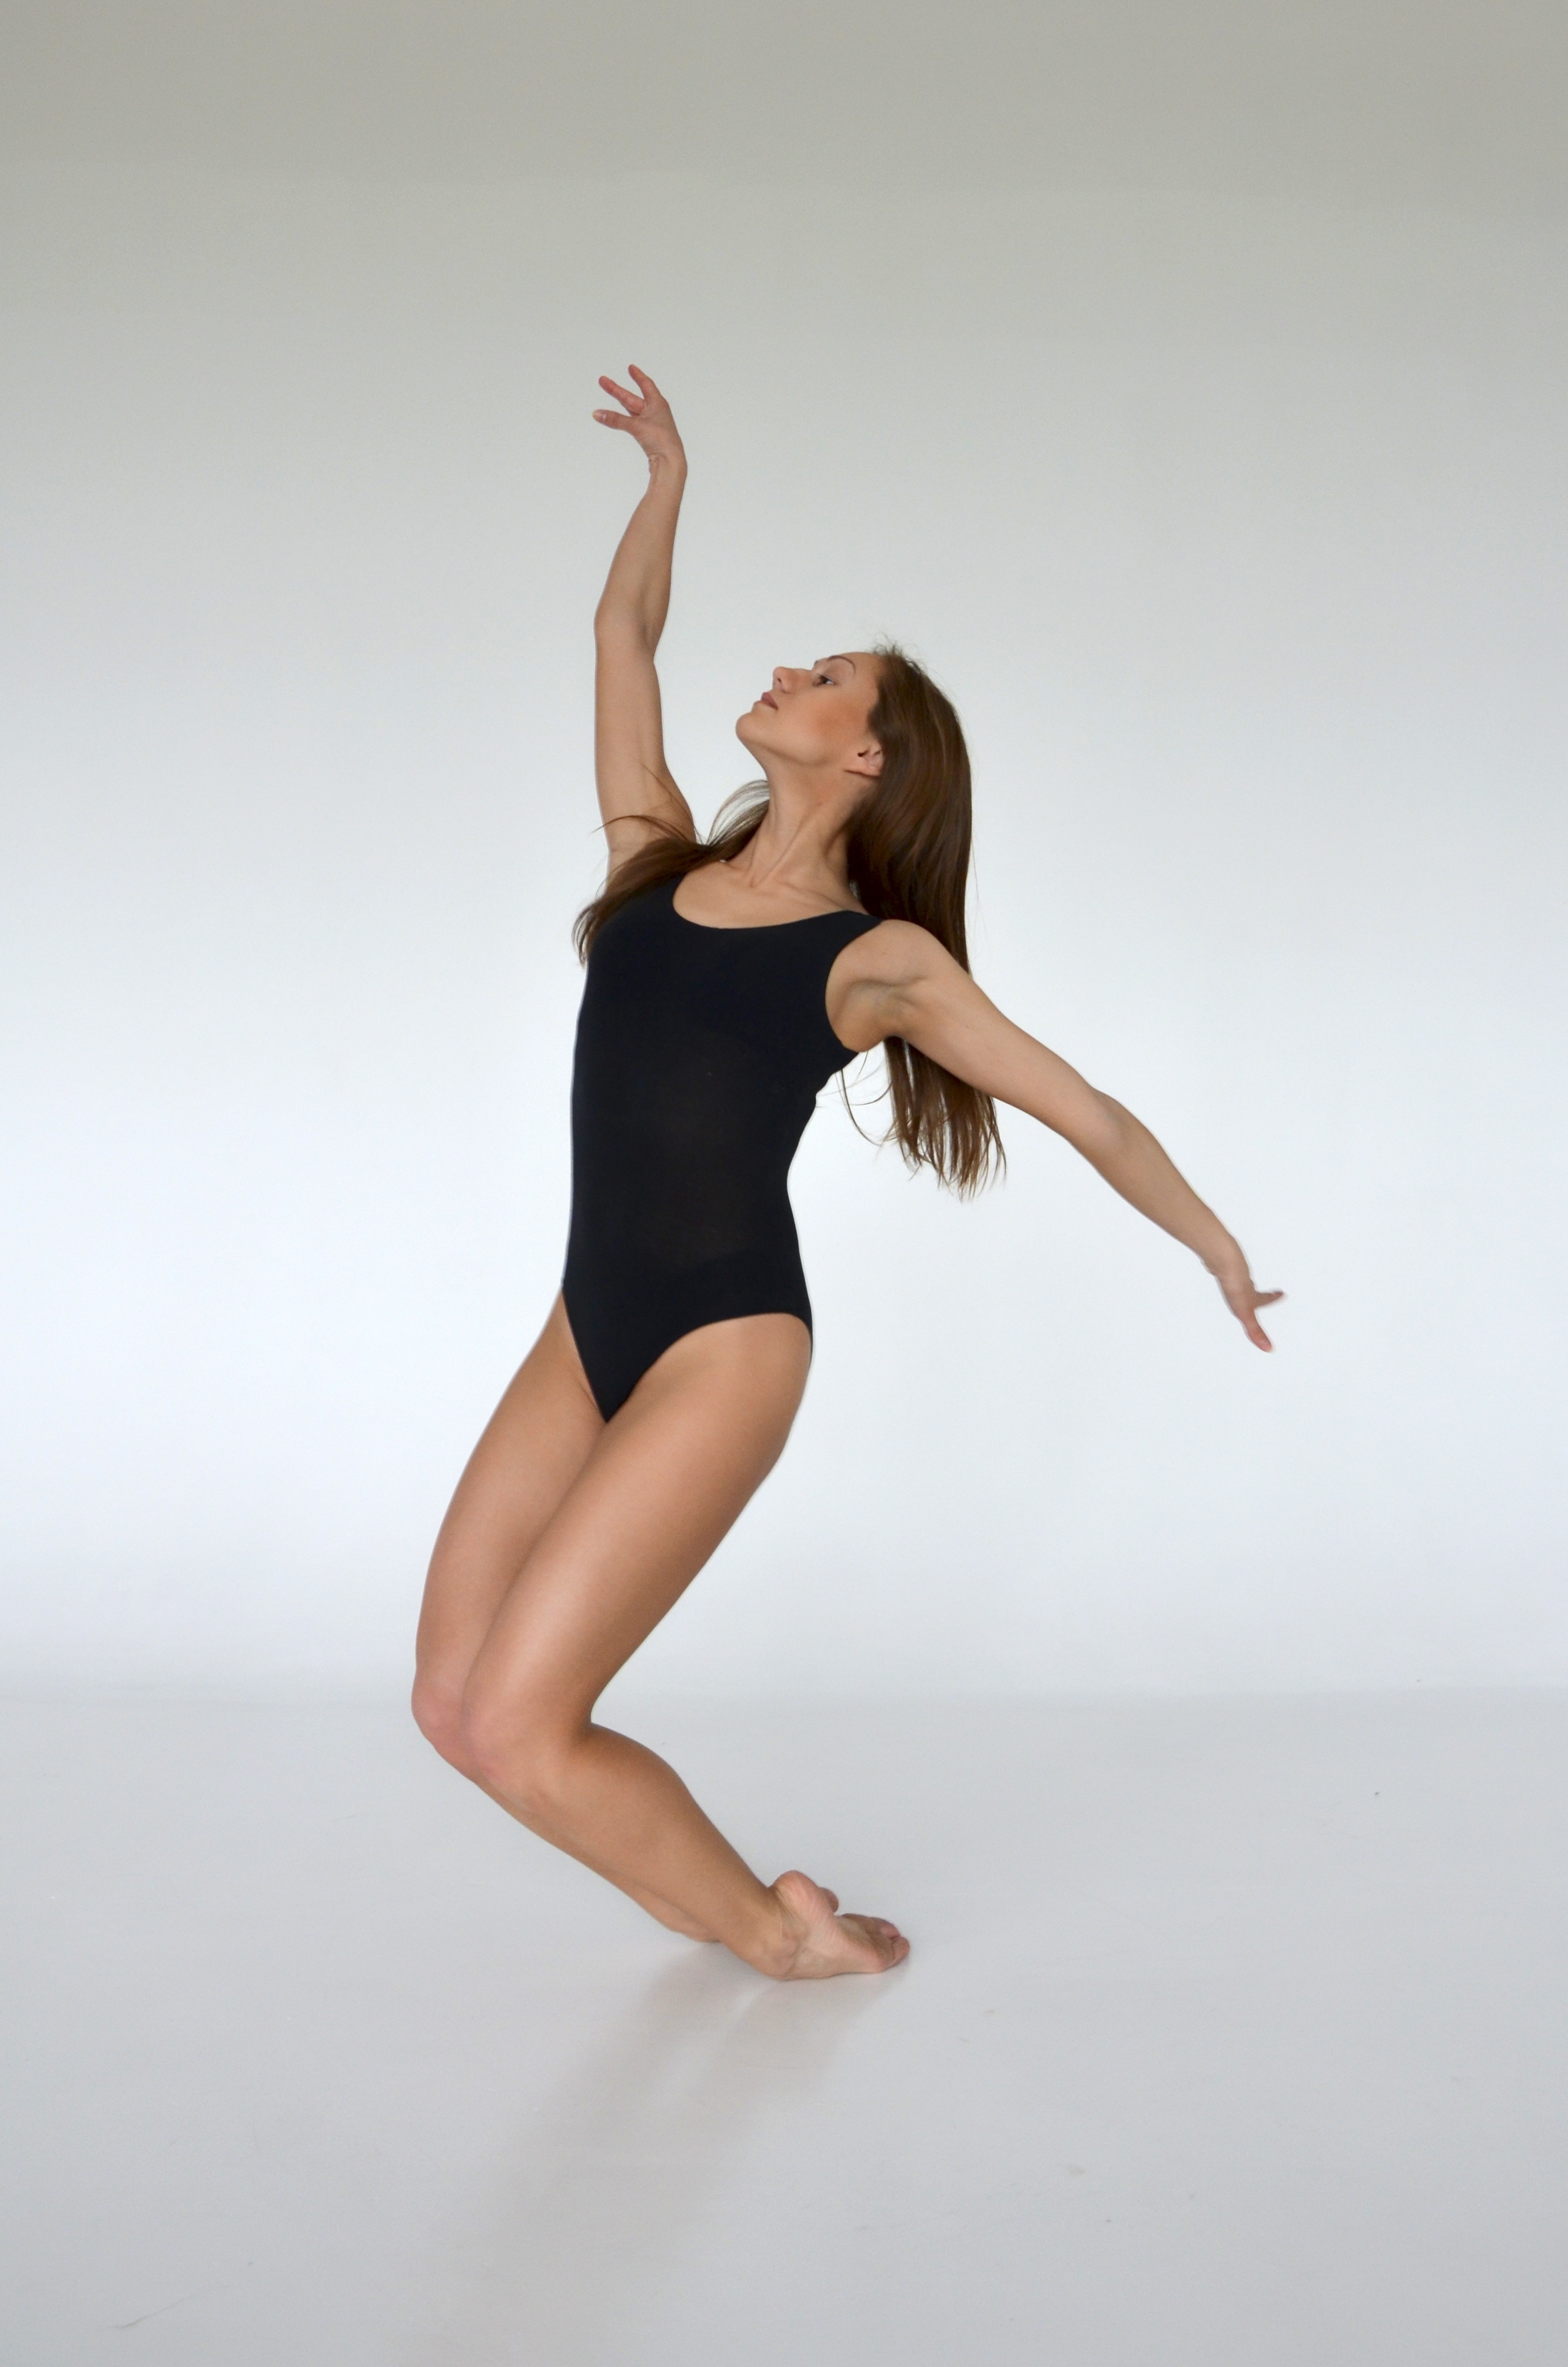
girl, dance, ballet, sculpture, art, sports, entertainment, gymnastics, performing arts, aerial gymnasts, modern dance, concert dance